Quneitra

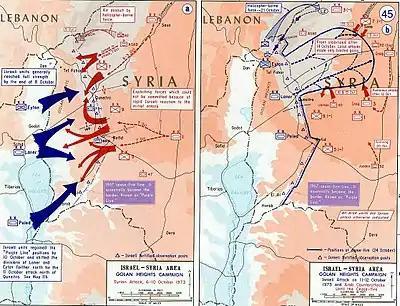
Golan Heights campaign during Yom Kippur War

The surrounding area has been inhabited for millennia. Palaeolithic hunter-gatherers are thought to have lived there, as evidenced by the discovery of Levallois and Mousterian flint tools in the vicinity.